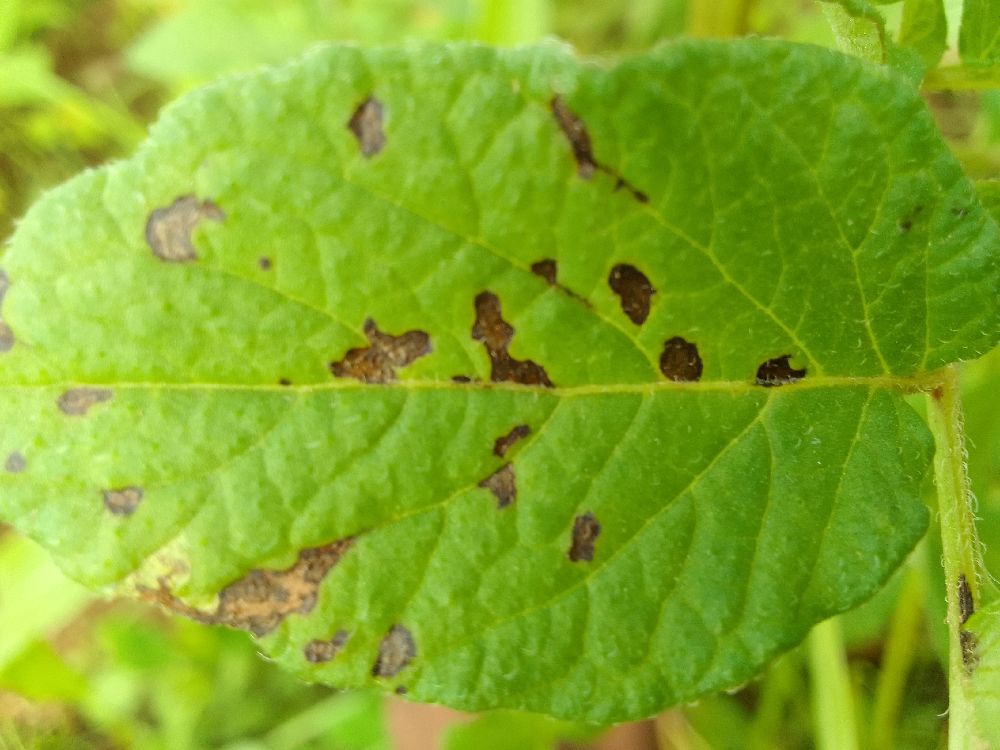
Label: Early blight